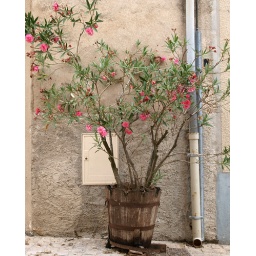
A potted plant with blossoming flowers on a side street in Beauchastel, FR.